Central Jakarta

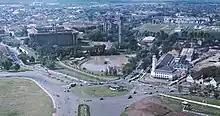
View of Central Jakarta to the northeast from the National Monument, 1970s. Istiqlal Mosque was being built in front of already standing Jakarta Cathedral.

Central Jakarta had an average of almost 23,000 residents per square kilometre in mid 2023, making it the most densely populated municipality in Jakarta. Within the city, Johar Baru District reaches almost 60,000 residents per square kilometre.